Premier League Manager of the Season

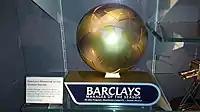
The 2012–13 PL MotM.

The first Manager of the Season award was presented to Sir Alex Ferguson after winning the Premier League with Manchester United for the second consecutive season. Kenny Dalglish was awarded the accolade in the 1994–95 season, having guided Blackburn Rovers to their first league title in 81 years. Despite losing to Liverpool on the final matchday, Blackburn secured the championship when Manchester United failed to beat West Ham United the same day. Manchester United regained the Premier League the following season, resisting Newcastle United's threat, and successfully retained the championship in 1996–97, ensuring that Ferguson became the first manager to win two consecutive awards.